Nauvoo Temple

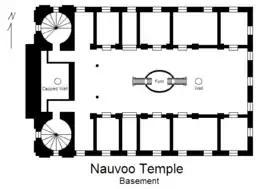
Floorplan of the Nauvoo Temple basement

The basement of the Nauvoo Temple was used as the baptistry, containing a large baptismal font in the center of the main room.